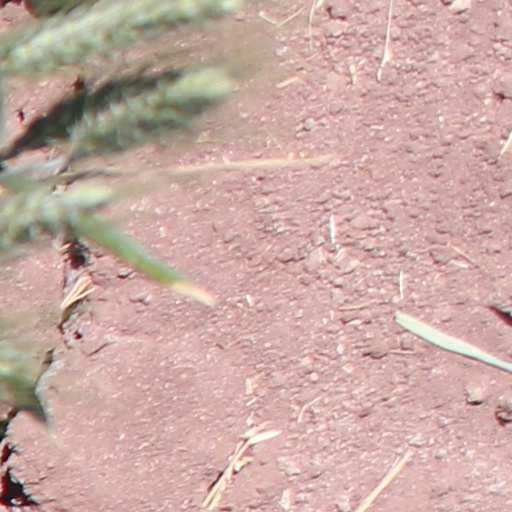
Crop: wheat